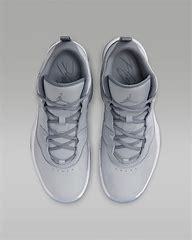
Brand: Jordan
Model: Stay Loyal 3